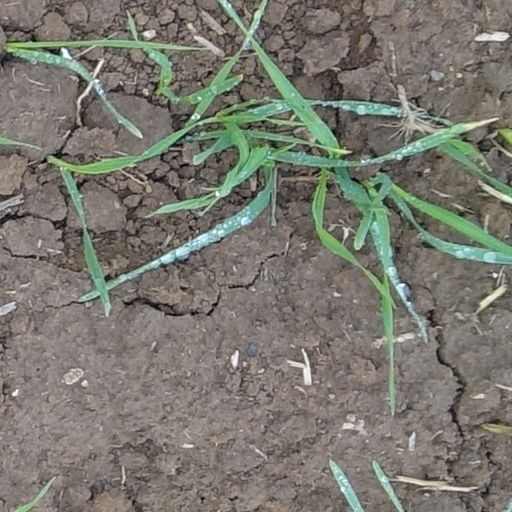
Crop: wheat